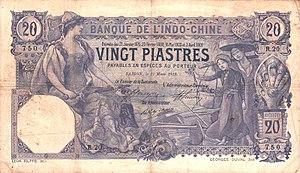
Léon Henri Ruffe, né le 29 avril 1864 dans le 14ᵉ arrondissement de Paris et mort le 31 août 1951 à Viroflay, est un artiste peintre et graveur français.